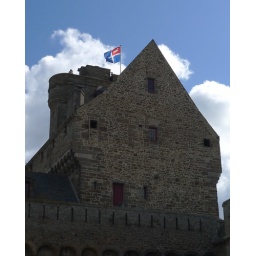
castle in the sky